Order of Saint Paul the First Hermit

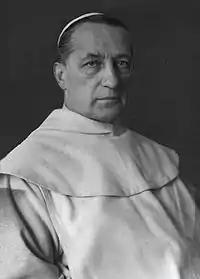

To become a religious, it is necessary to undergo an initial period of testing as a religious brother; hence, the novitiate. This time is used to isolate a candidate for the seminary or religious life from personal and telephone contact with family and existing friends. The novice can write letters that are subjected to censorship. During the novitiate, the novices meet with their family only twice: for the clothing in the habit and on making first profession. During the novitiate, every Friday is a day during which novices are not allowed to speak with each other. The day ends with a joint ceremony, the (Way of the Cross). During their stay in the novitiate, brothers work in the monastery farm; they work in the field at digging potatoes and with the breeding and maintenance of the pigs. They also do work in the monastery flower-vegetable garden. The entire period spent in the novitiate is to knead the novice, to show their convictions and stability to make the decision to become a monk. It is also the period during which the older monks will need to assess the novice's suitability for life in a group such as the Order.